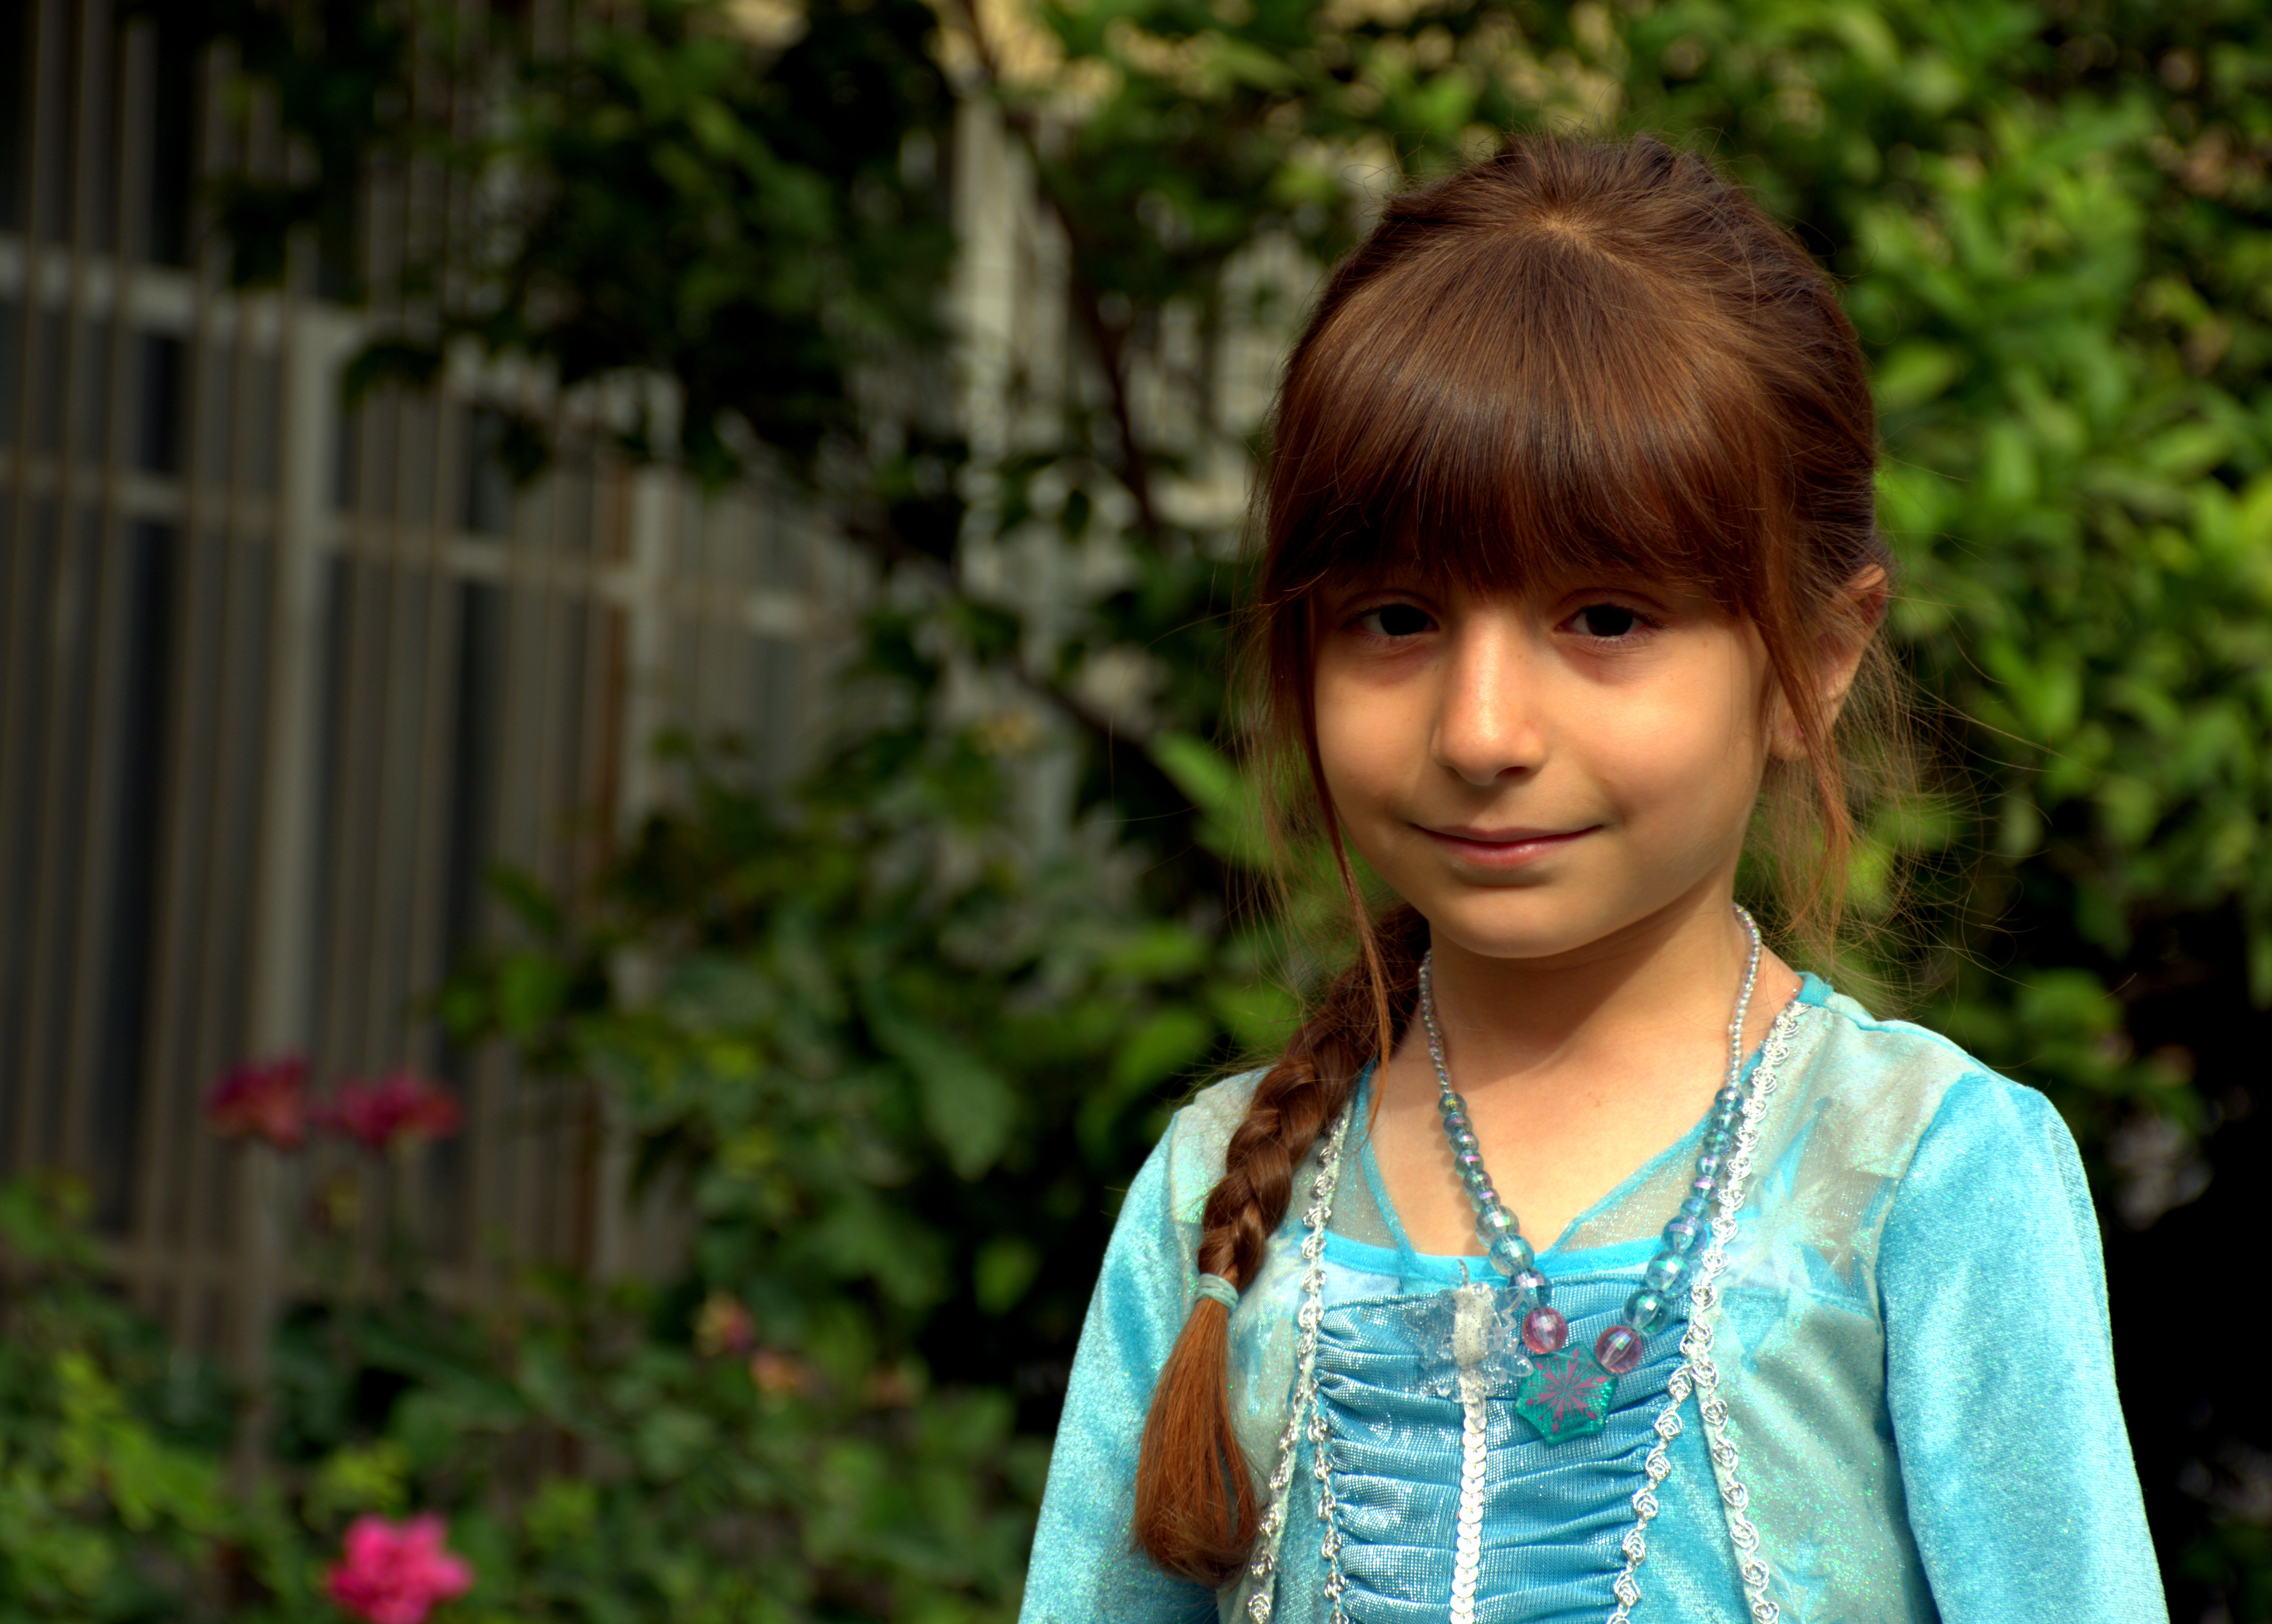
person, people, girl, hair, flower, kid, portrait, model, spring, child, fashion, frozen, blue, nikon, lady, hairstyle, smile, face, kids, dress, toddler, eye, skin, beauty, amazing, soft, pretty, nikkor, princess, wonderful, nikond7100, erbil, kurdistan, hawler, talanalanabdulkadir, alissa, elisa, talan, kurdish, diney, agirl, photo shoot, portrait photography